East End and West End of Oslo

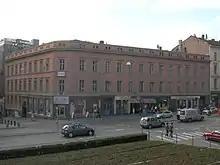
Maltheby, one of the first rented apartment buildings in the city, Akersgata 65, 1844.

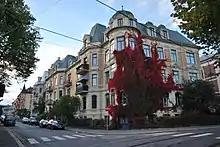
Rented apartment buildings in the West End (Meltzers gate, a neighbourhood Bak Slottet, built in 1899).

The placement of the Royal Palace, on which construction started in 1824, was to be significant for the development of the East End and the West End. The castle architect Linstow drew a connection between the city and the palace in a city plan from 1838, so that there would be apartments for the well off along the connecting streets Karl Johans gate, Kristian IV:s gate and St. Olavs gate. In contrast, an area that became called "Bak Slottet" (Behind the Royal Palace), along Parkveien and Wergelandsveien, did become popular by the elite, having had city villas constructed in the 1840s to secure a pleasing neighbourhood for the new royal residence in Slottsparken. Homansbyen for the upper class bourgeois dates from the late 1850s. In the 1860s and especially in the 1870s, a ring of new, socially similar residence areas were built around the old town: Hegdehaugen, Uranienborg, along Drammensveien, Meyerløkka in the west, Fredensborg, Youngsløkka, the lower end of Grünerløkka and Nedre Tøyen in the east. Rented apartments were originally a form of living for the upper class - the first one in the city arrived in the 1840s and was located near Grev Wedels plass, along Karl Johans gate, and Maltheby in Akersgata 65, whereas the worker class lived in wooden houses in the suburbs.